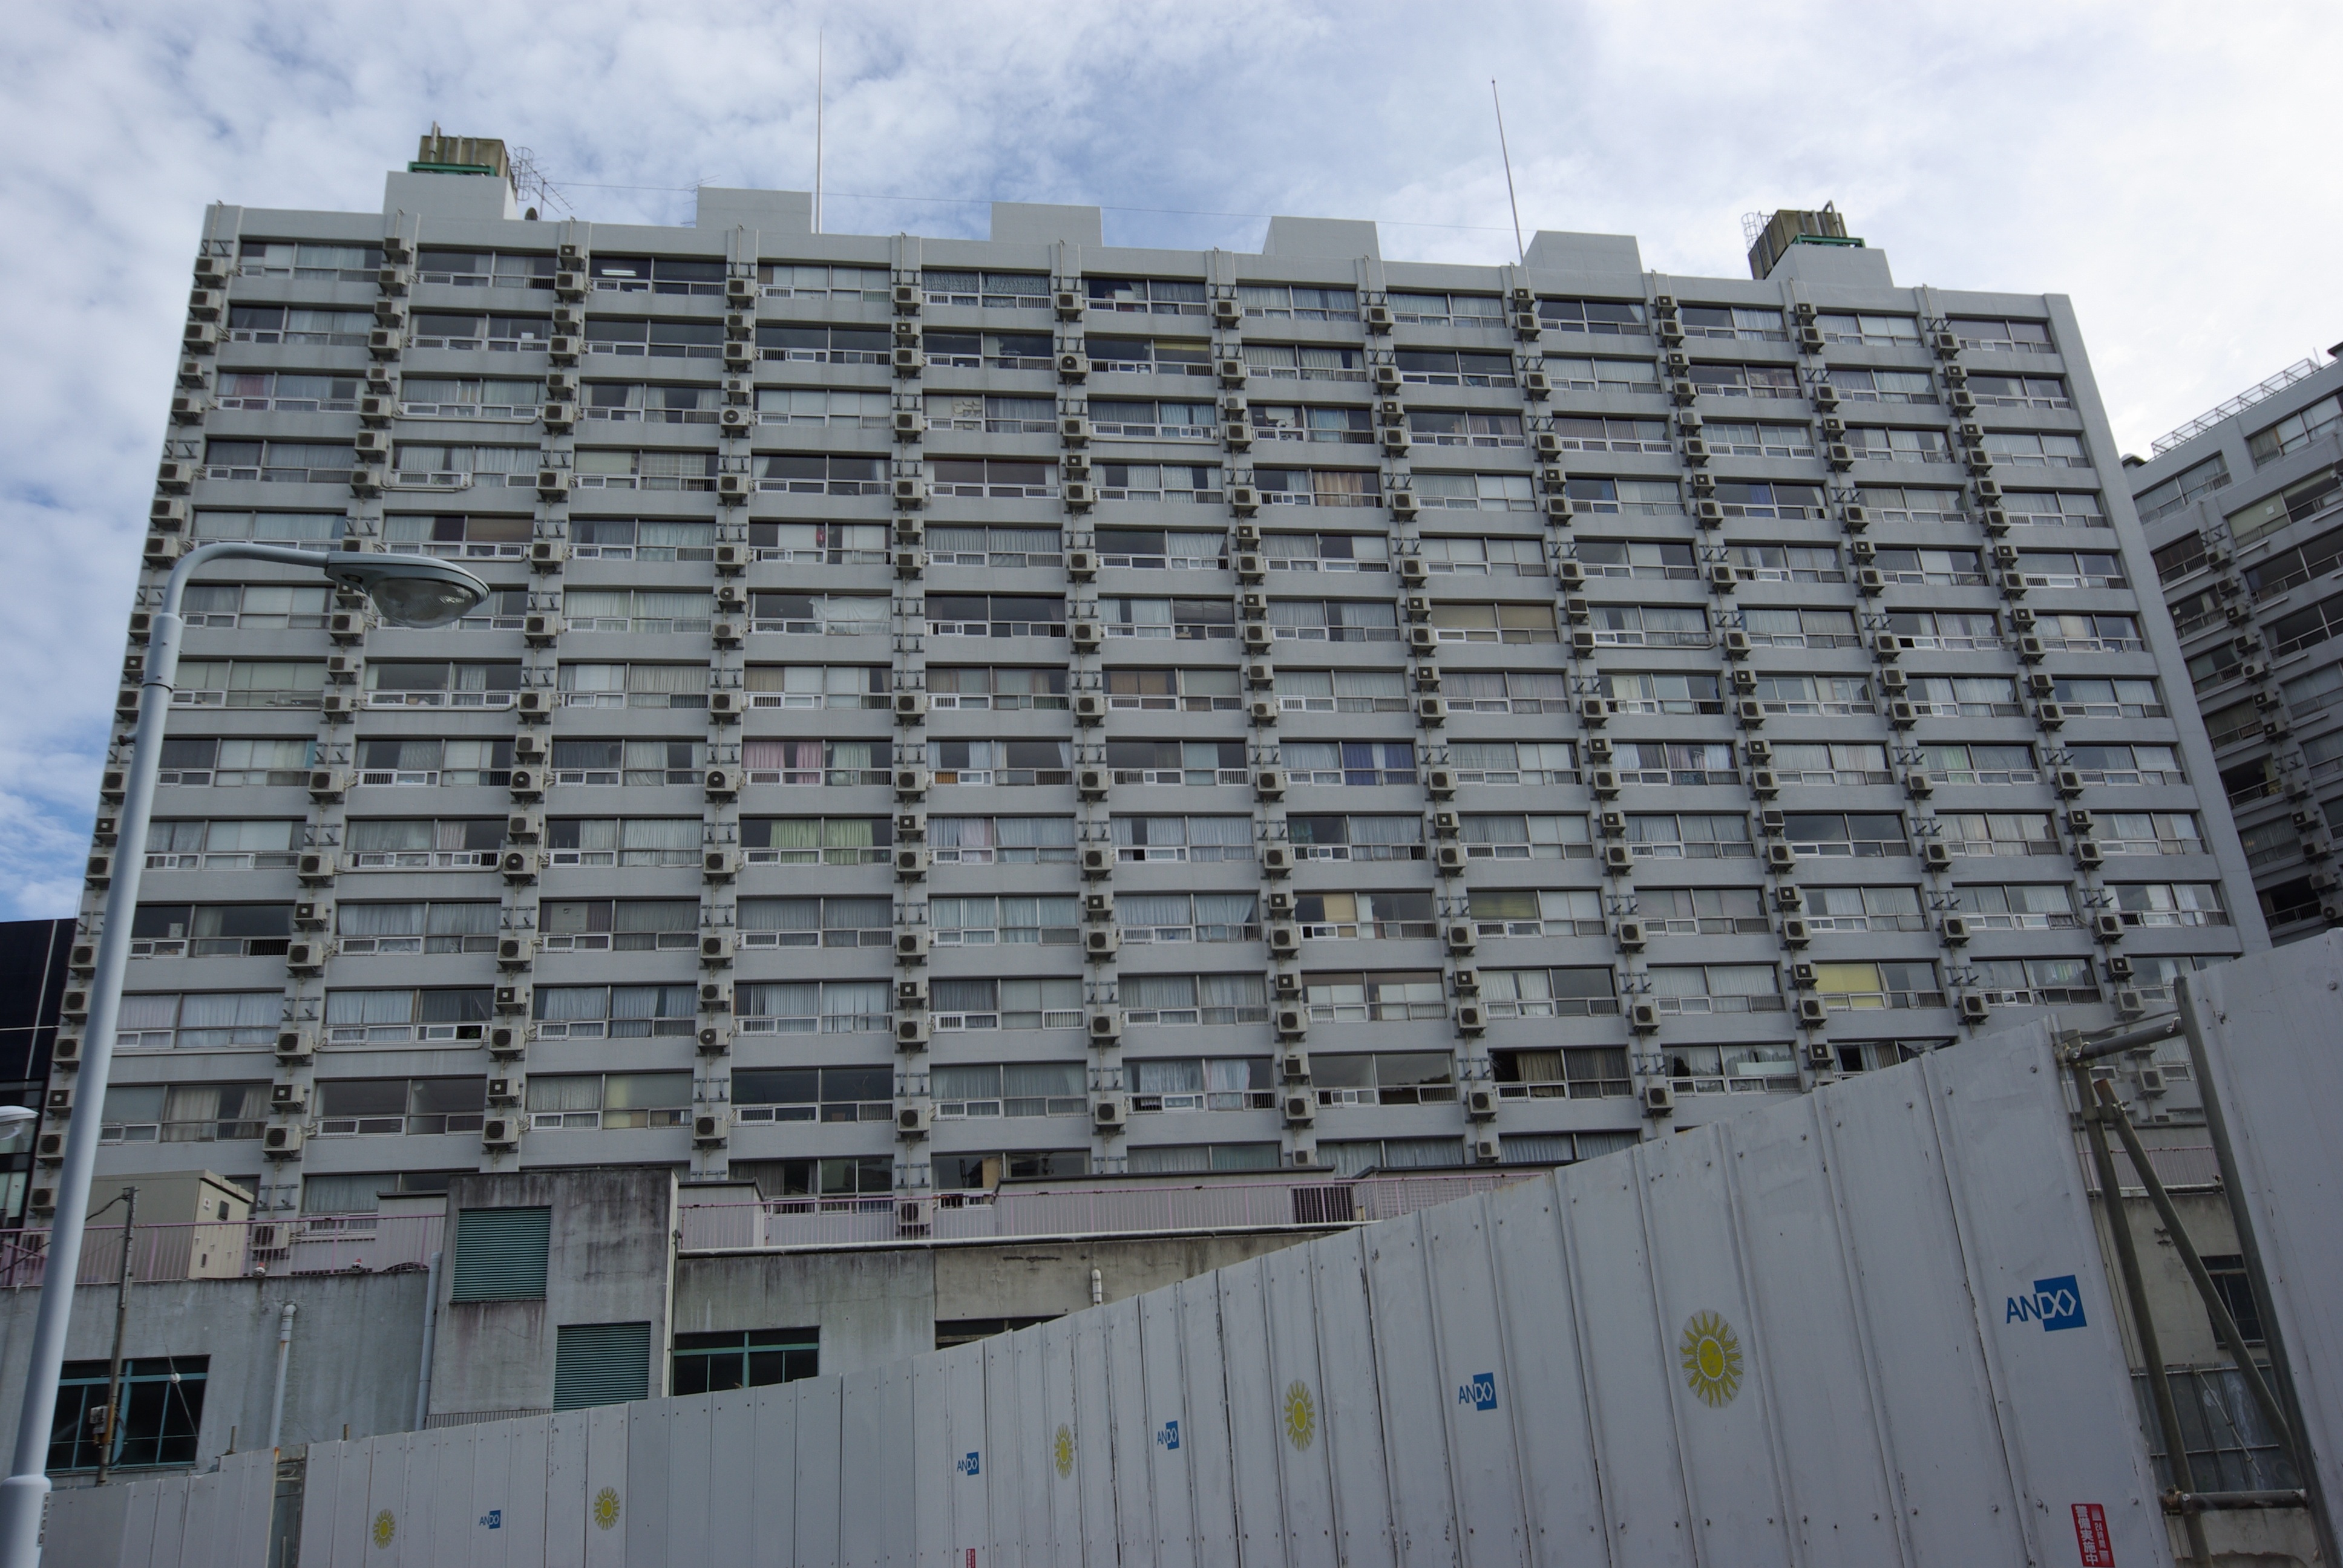
architecture, roof, skyscraper, wall, construction, facade, japan, tower block, apartments, scaffolding, air conditioning, condominium, residential area, brutalist architecture